John Lansing Jr.

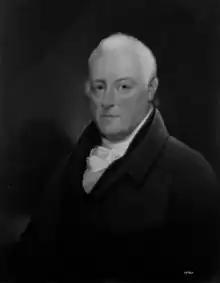

John Ten Eyck Lansing Jr. (January 30, 1754 – vanished December 12, 1829), a Founding Father of the United States, was an attorney, jurist, and politician.